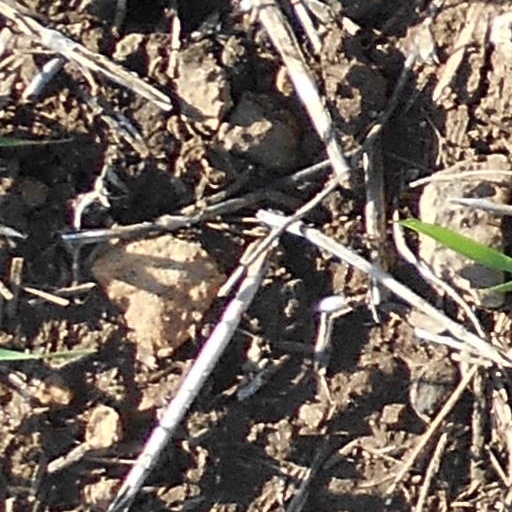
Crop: wheat